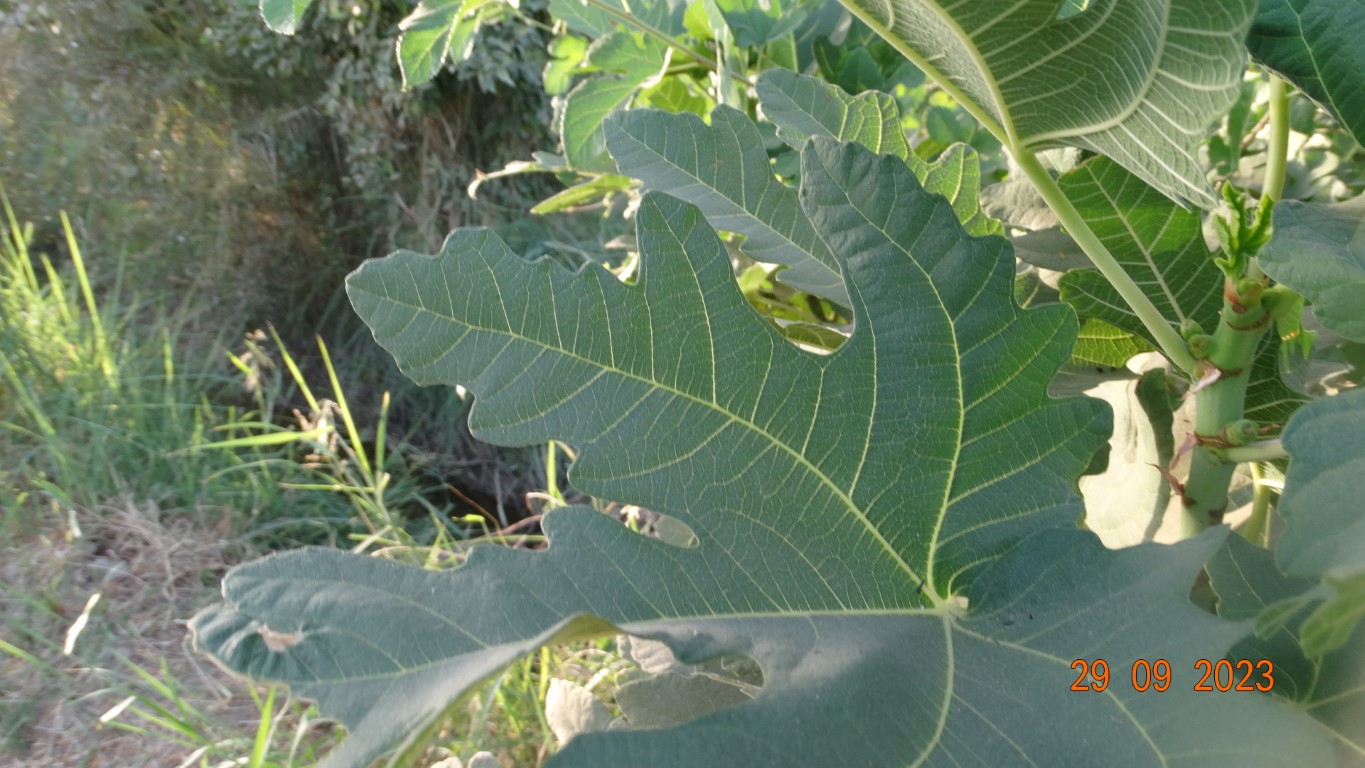
Label: healthy